Linde Lindström

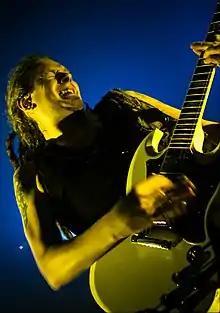
Lindström performing in 2014

Mikko Viljami "Linde" Lindström (born 12 August 1976) is a Finnish musician, best known as the guitarist for the gothic rock band HIM. Influenced by the likes of Black Sabbath and Steve Vai, Lindström began playing guitar at age ten, joining the band Aurora in his teenage years, where he met Ville Valo. In 1995, the two reformed Valo's previous band HIM, which would go on to release eight studio albums and become one of the most commercially successful Finnish bands of all time, and the first to receive a gold record in the United States. In 2017, the band announced their plans to retire following a farewell tour, and played their final show on New Year's Eve 2017.